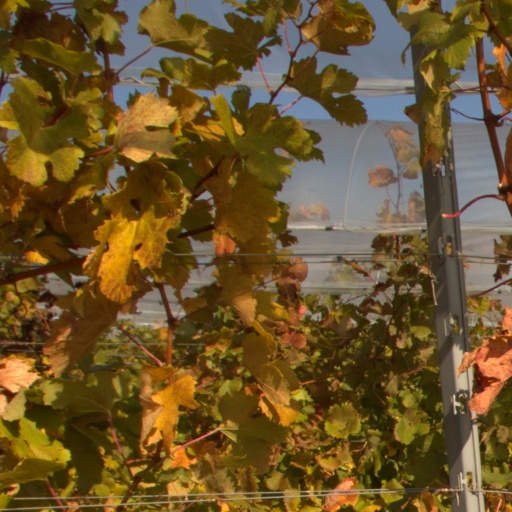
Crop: grape